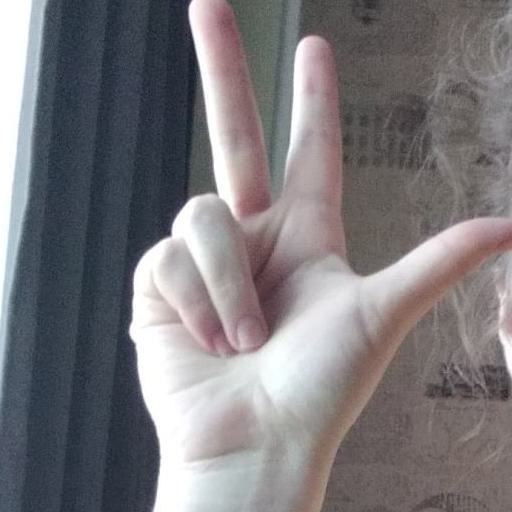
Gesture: three2